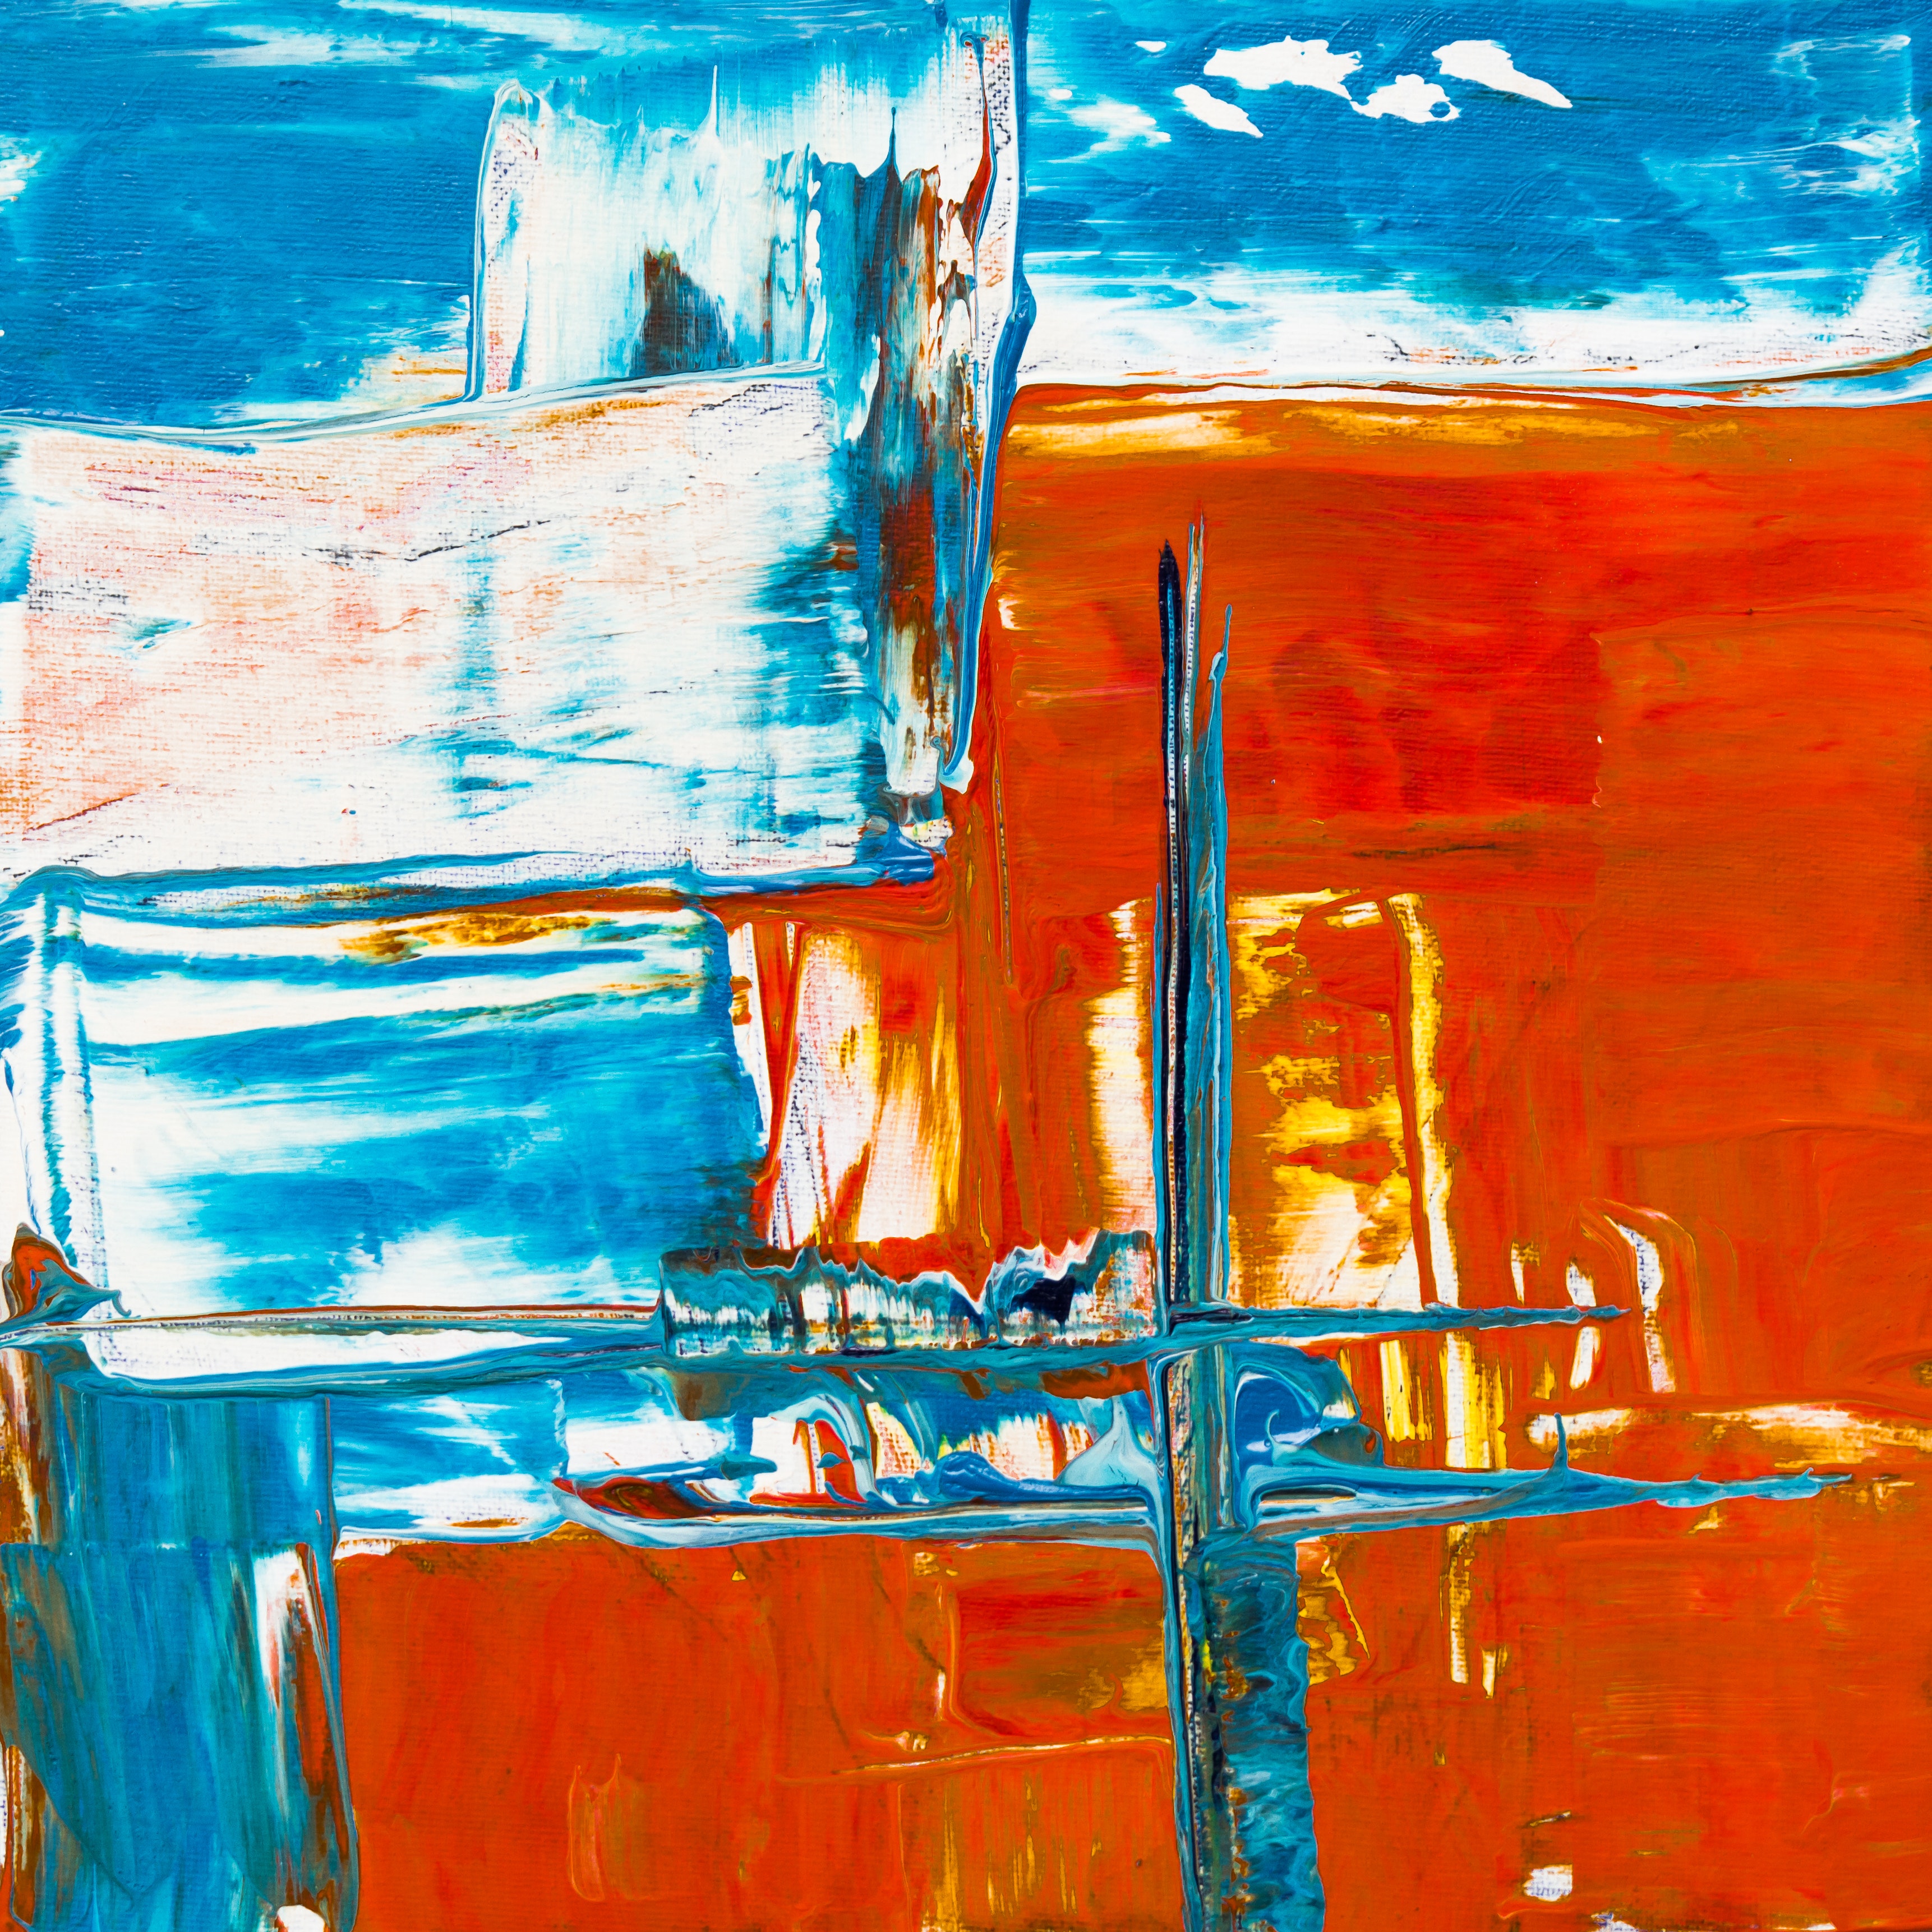
blue, modern art, painting, art, acrylic paint, paint, visual arts, artwork